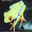
Label: frog